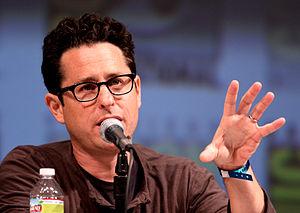
Person of Interest ou Personne d'intérêt au Québec est une série télévisée américaine en 103 épisodes, répartis en 5 saisons, de 43 minutes chacun, créée par Jonathan Nolan et produite par J. J. Abrams, diffusée en simultané entre le 22 septembre 2011 et le 21 juin 2016 sur CBS aux États-Unis et sur Citytv pour les deux premières saisons, puis sur le réseau CTV au Canada.
Jeffrey Jacob Abrams [ˈʤɛfri ˈʤeɪkəb ˈeɪbrəmz], plus connu comme J. J. Abrams [ˈʤeɪ. ʤeɪ. ˈeɪbrəmz], né le 27 juin 1966 à New York, est un scénariste, réalisateur, producteur, compositeur et acteur américain connu pour son travail dans les genres de l'action, du drame et de la science fiction.
Fin est le titre du dernier épisode de la série télévisée Lost : Les Disparus. Se divisant en deux parties, il correspond aux épisodes 17 et 18 de la sixième et ultime saison, et aux 120ᵉ et 121ᵉ épisodes au total.